New York State Route 42

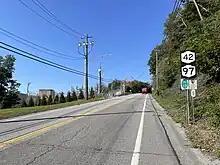
NY 42/NY 97 northbound in Port Jervis

NY 42 begins at an intersection with US 6 and US 209 (Pike Street / East Main Street) in the city of Port Jervis. NY 42 proceeds northwestward, immediately concurrent with NY 97 on West Main Street, a two-lane commercial street through Port Jervis. After passing far east of the Port Jervis station on Metro-North Railroad's Port Jervis Line, NY 42 and NY 97 break off West Main Street for Park Avenue, paralleling the Norfolk Southern Southern Tier Line (ex-Erie Railroad Delaware Division tracks) and Elks–Brox Memorial Park. NY 42/NY 97 continue northwest through Port Jervis as a two-lane wooded road before crossing into the town of Deerpark. In Deerpark, NY 42 and NY 97 are a two-lane commercial roadway alongside the Southern Tier Line, entering the hamlet of Sparrowbush.